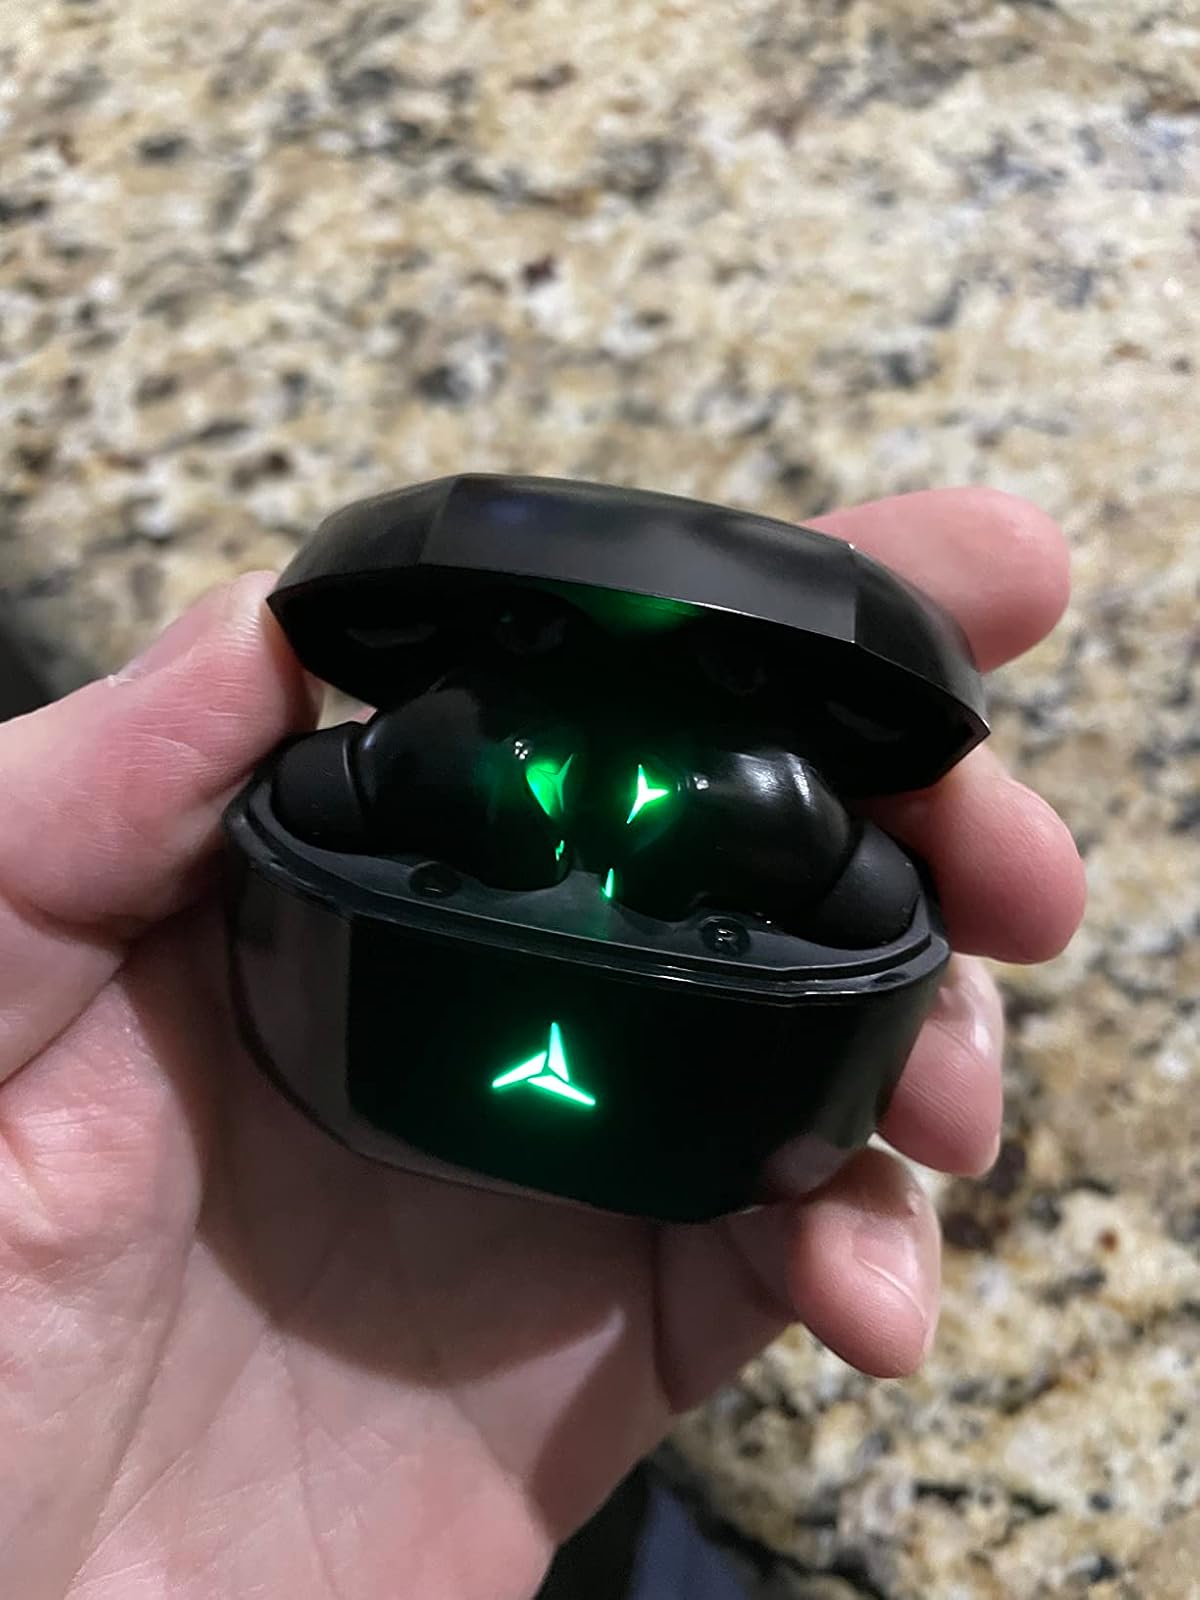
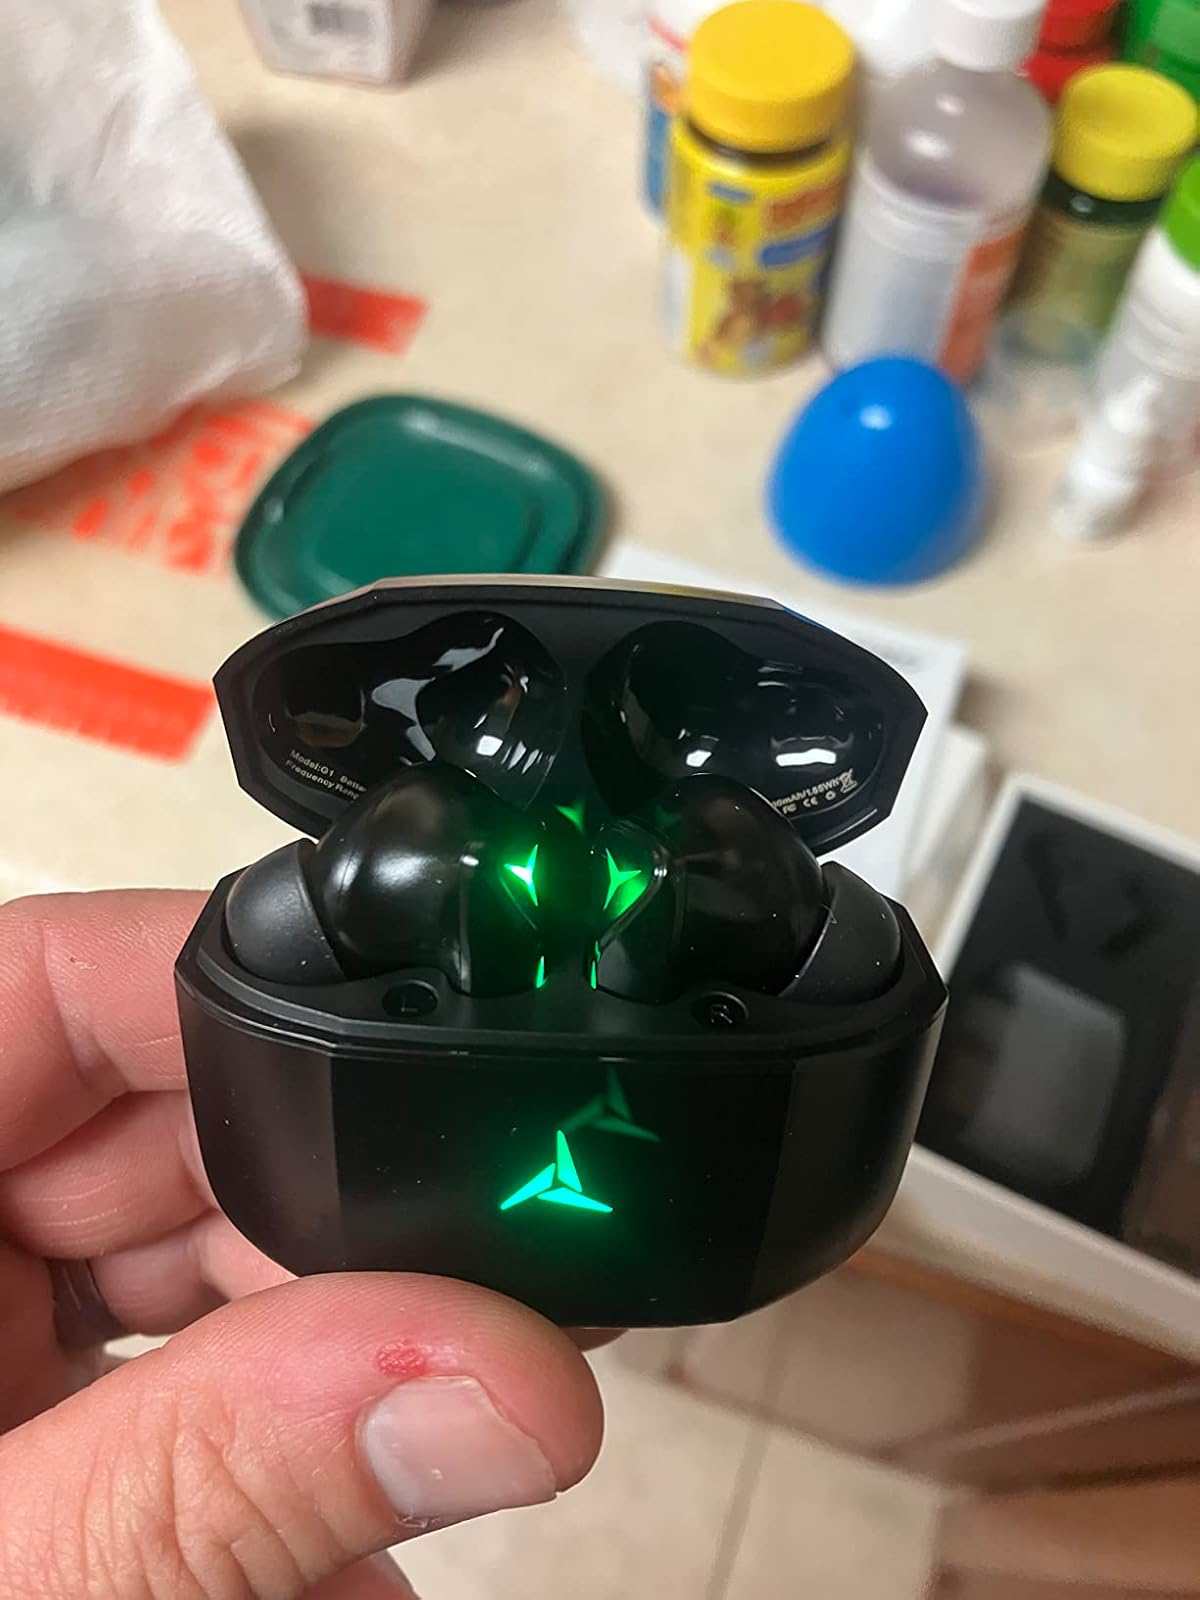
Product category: earbuds
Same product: yes